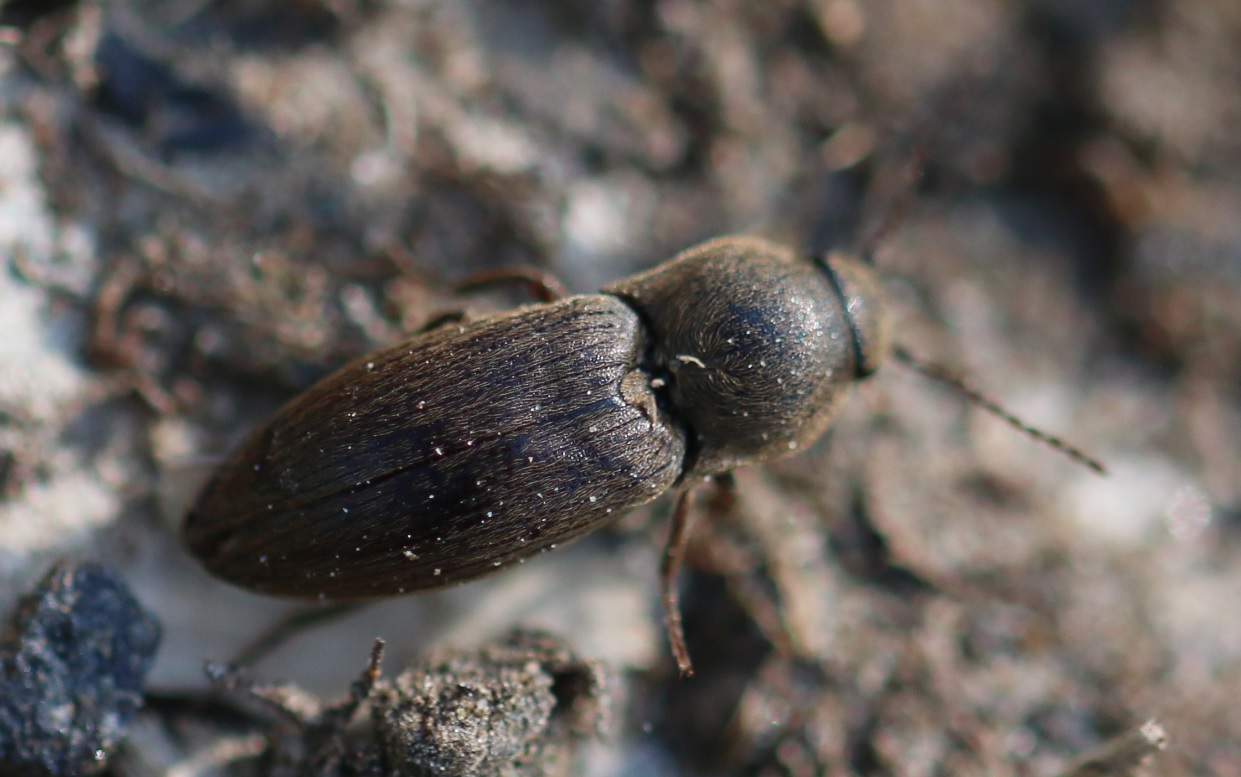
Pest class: clickbeetles_wireworms